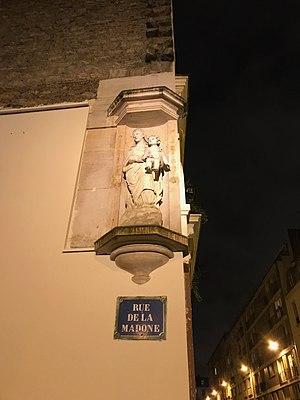
Statue de la Vierge Marie, rue de la Madone, Paris.
La rue de la Madone est une voie du 18ᵉ arrondissement de Paris, en France.